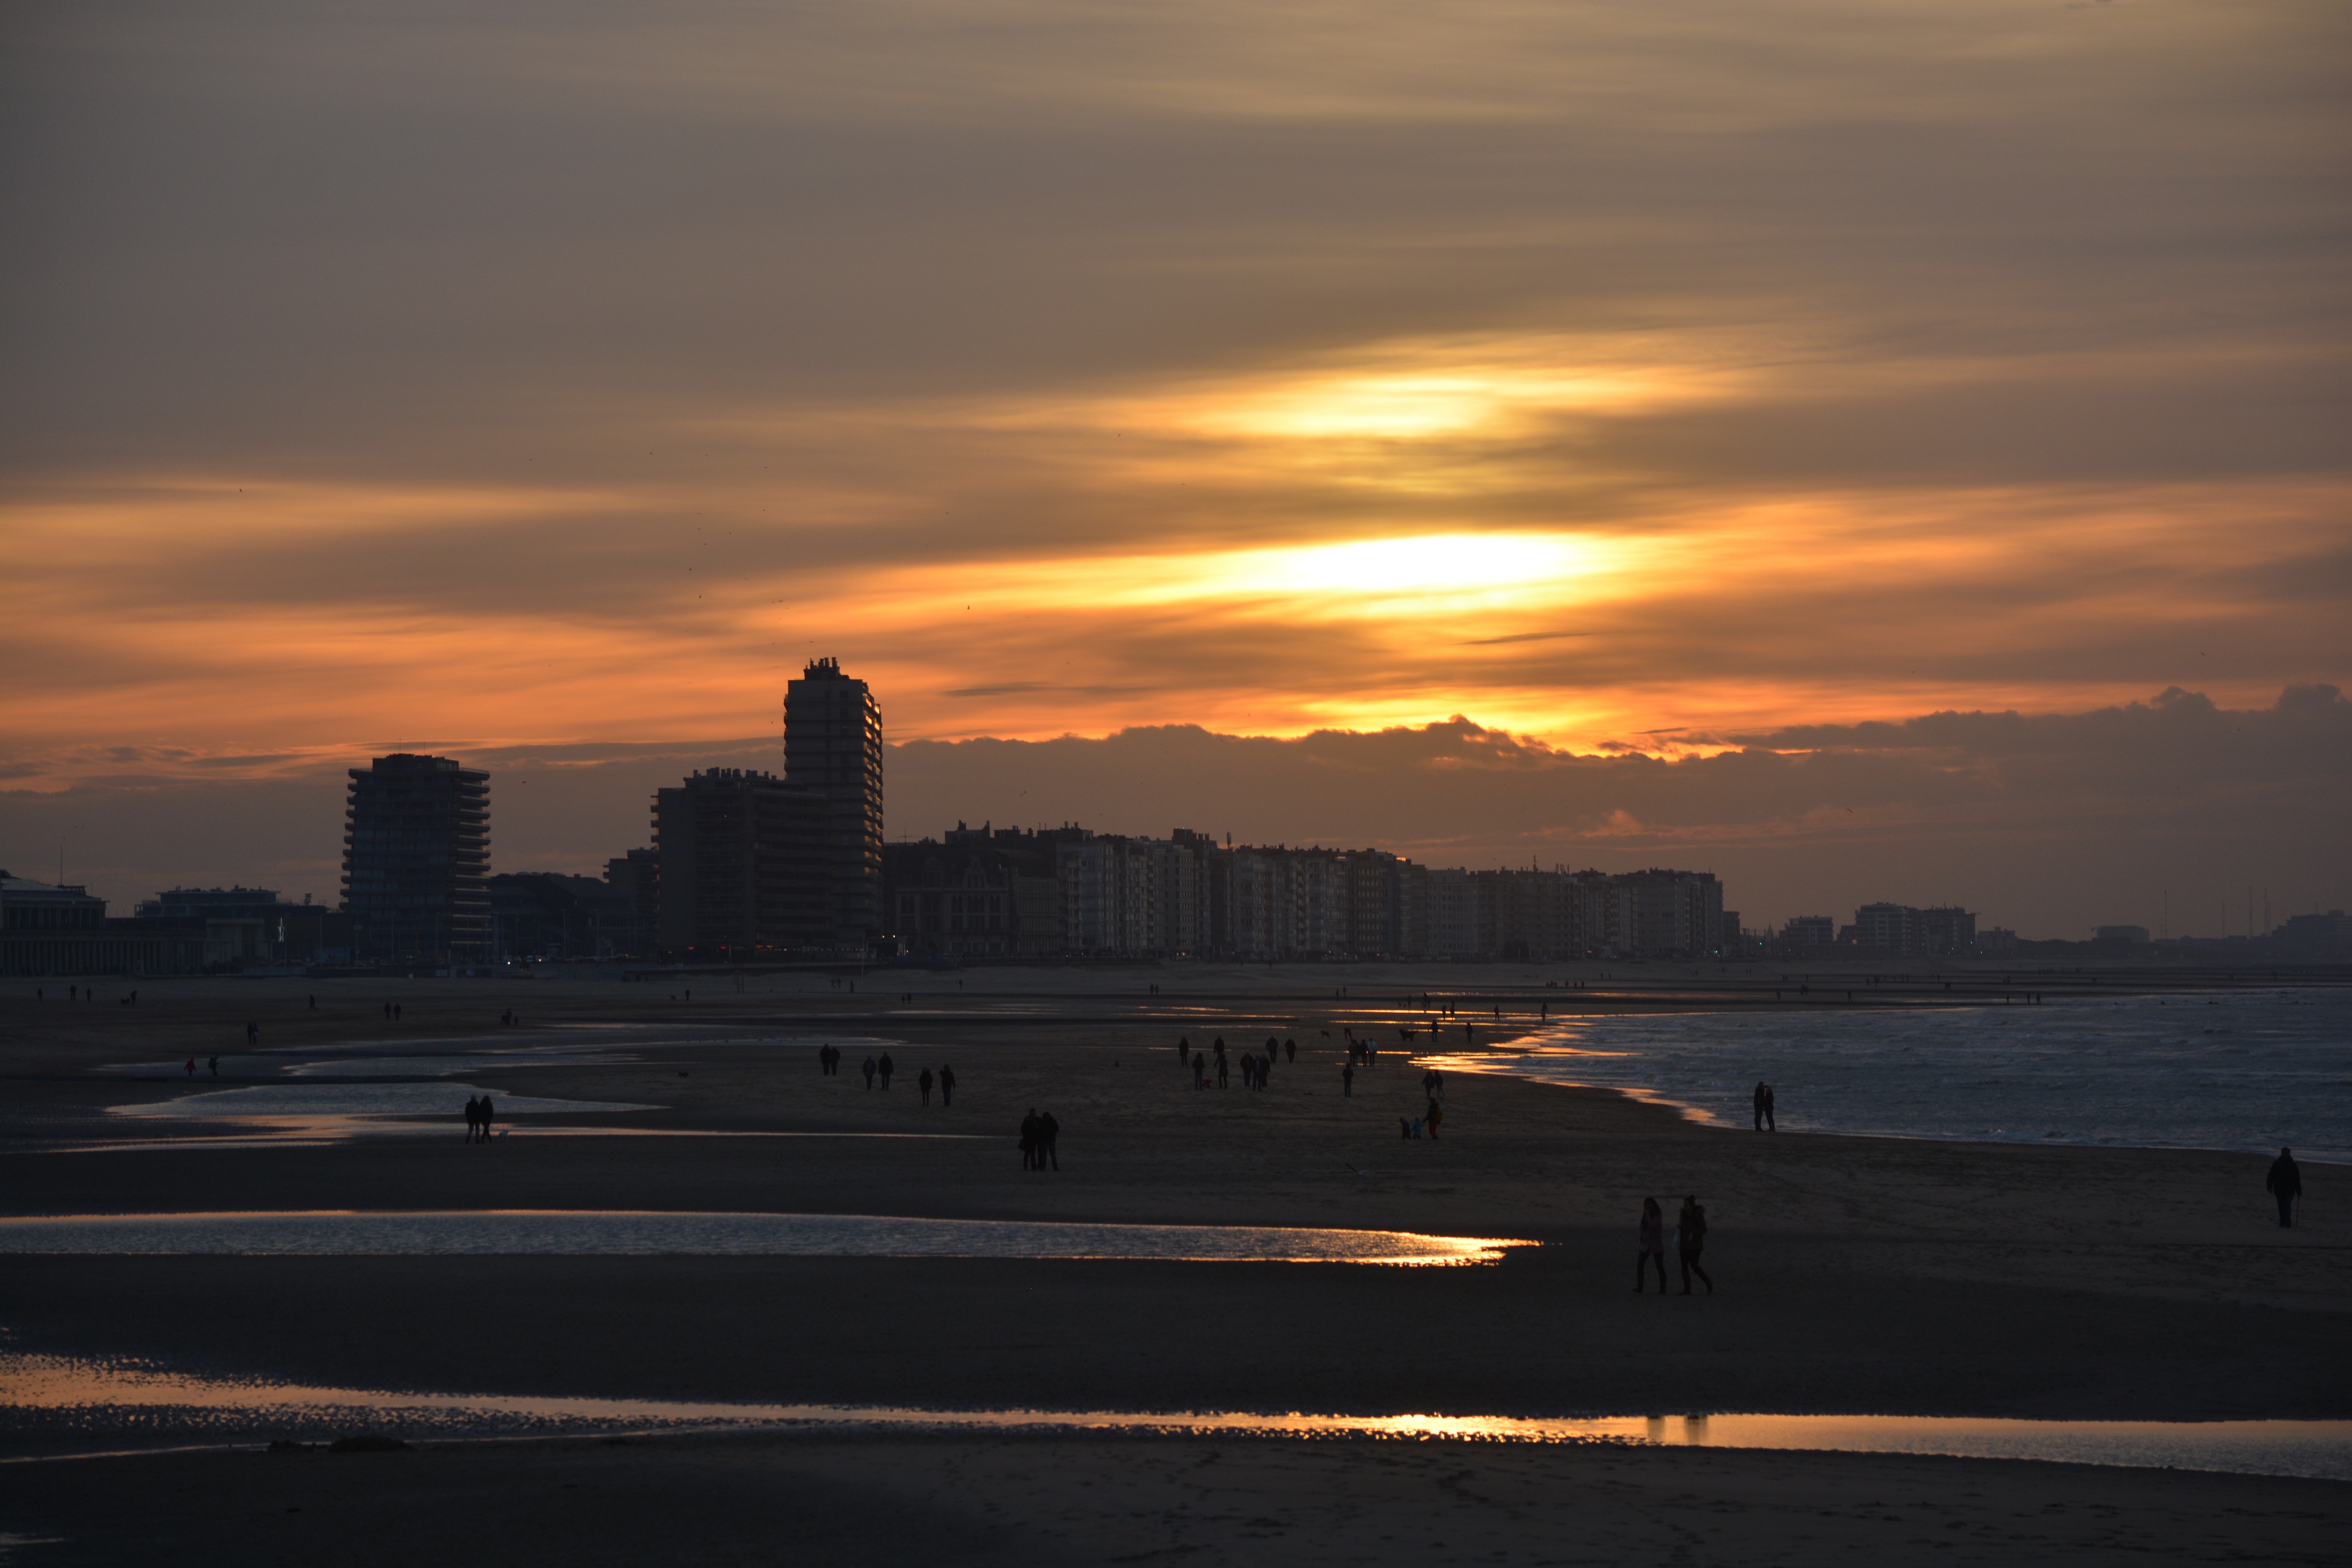
sea, coast, horizon, cloud, sky, sun, sunrise, sunset, skyline, morning, dawn, dusk, evening, orange, reflection, bay, vote, colors, afterglow, setting sun, oostende